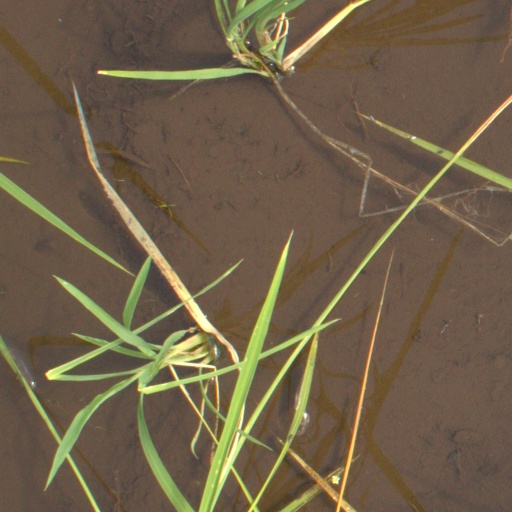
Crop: rice